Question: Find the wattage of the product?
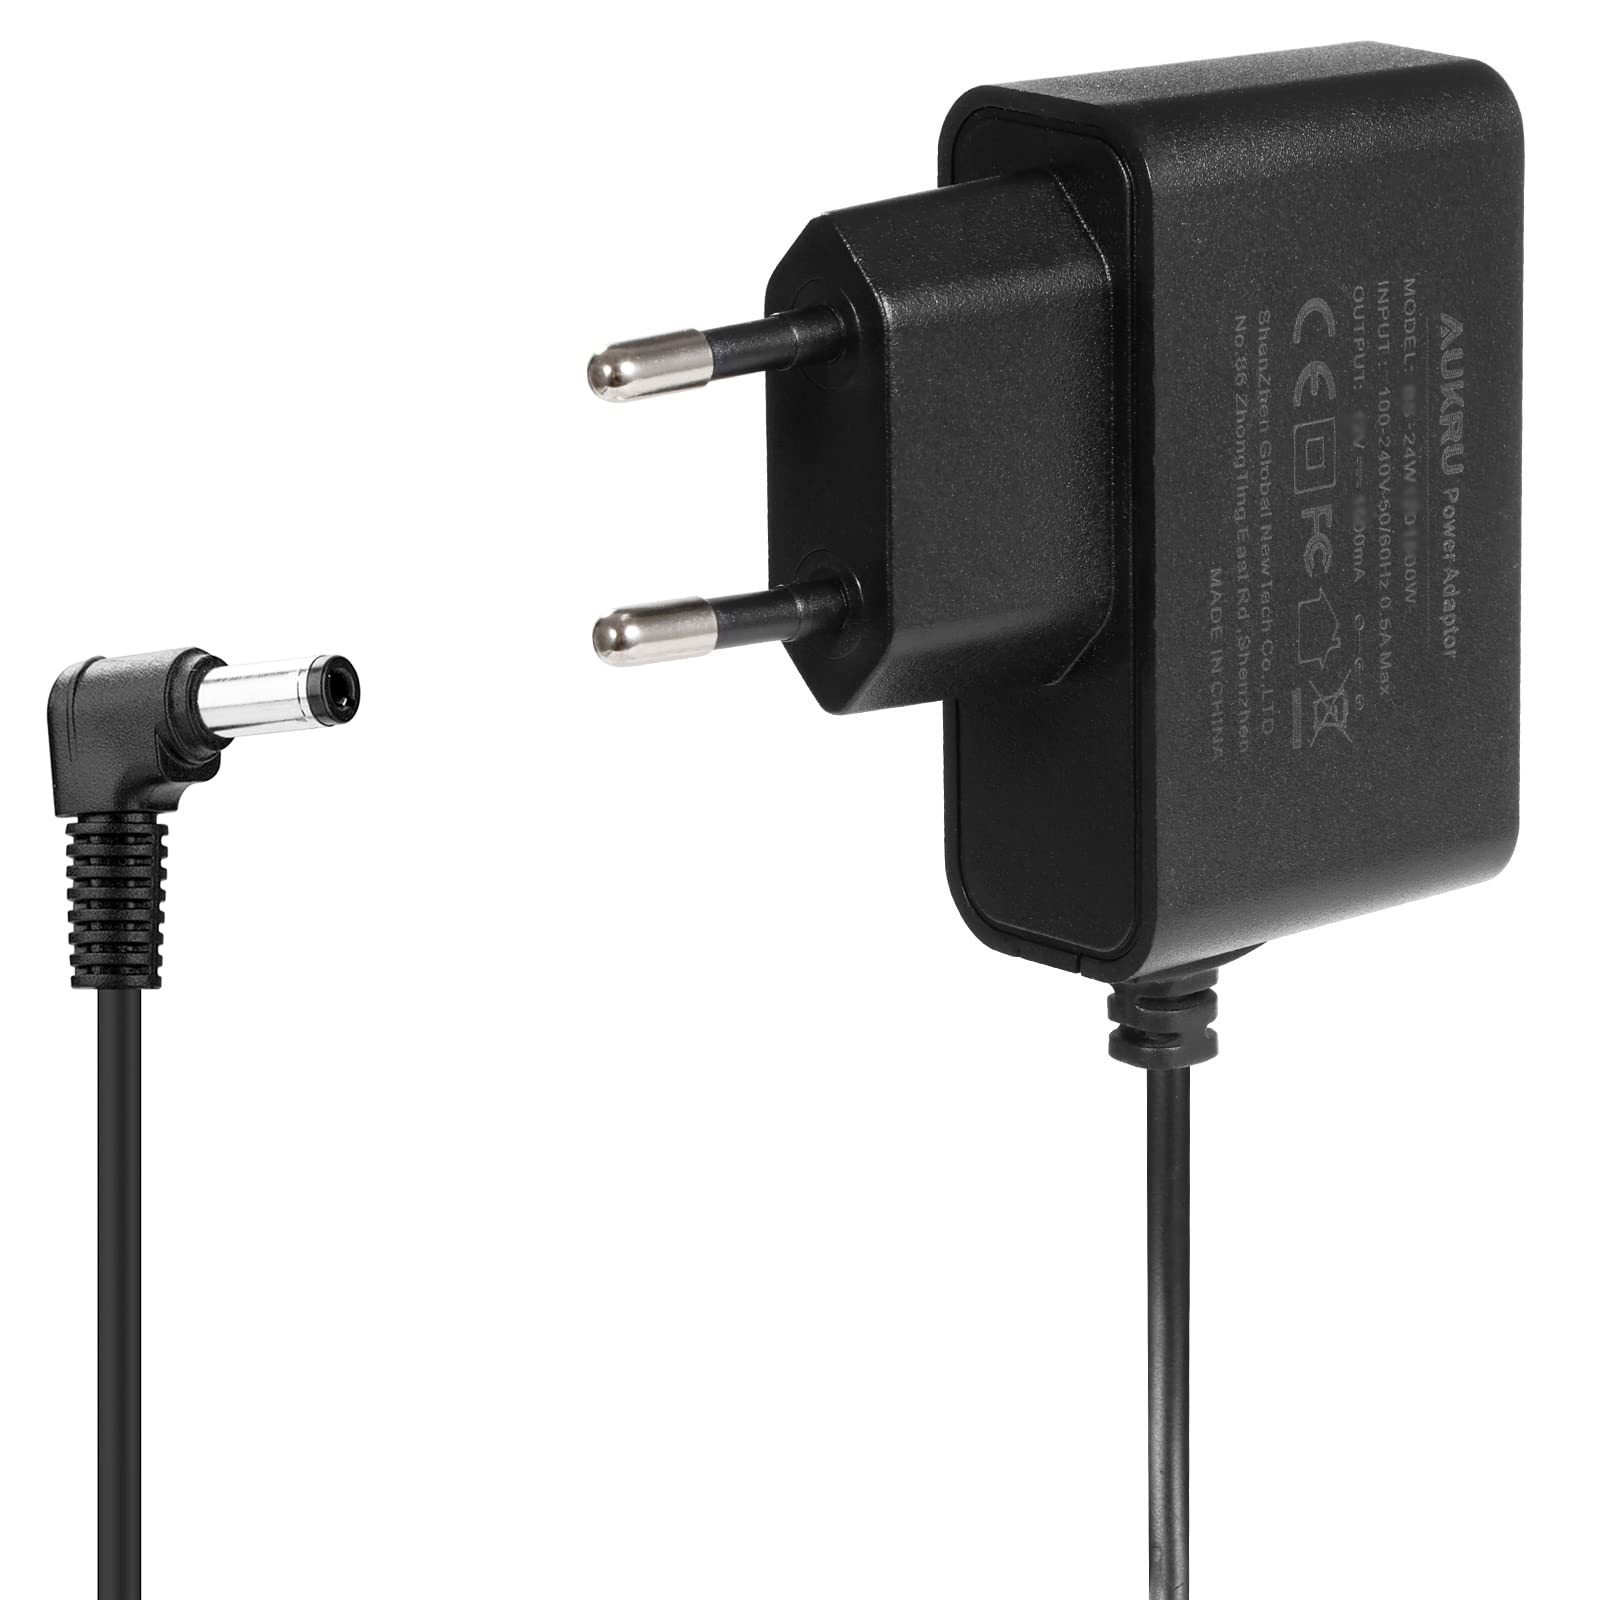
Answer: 24.0 watt